Tears of Heaven (TV series)

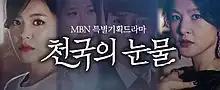
Title card

Tears of Heaven is a 2014 South Korean television drama series starring Park Ji-young, Hong Ah-reum, Seo Jun-young and Jo Yun-seo. It aired on MBN from October 11, 2014, to January 3, 2015, for 25 episodes.